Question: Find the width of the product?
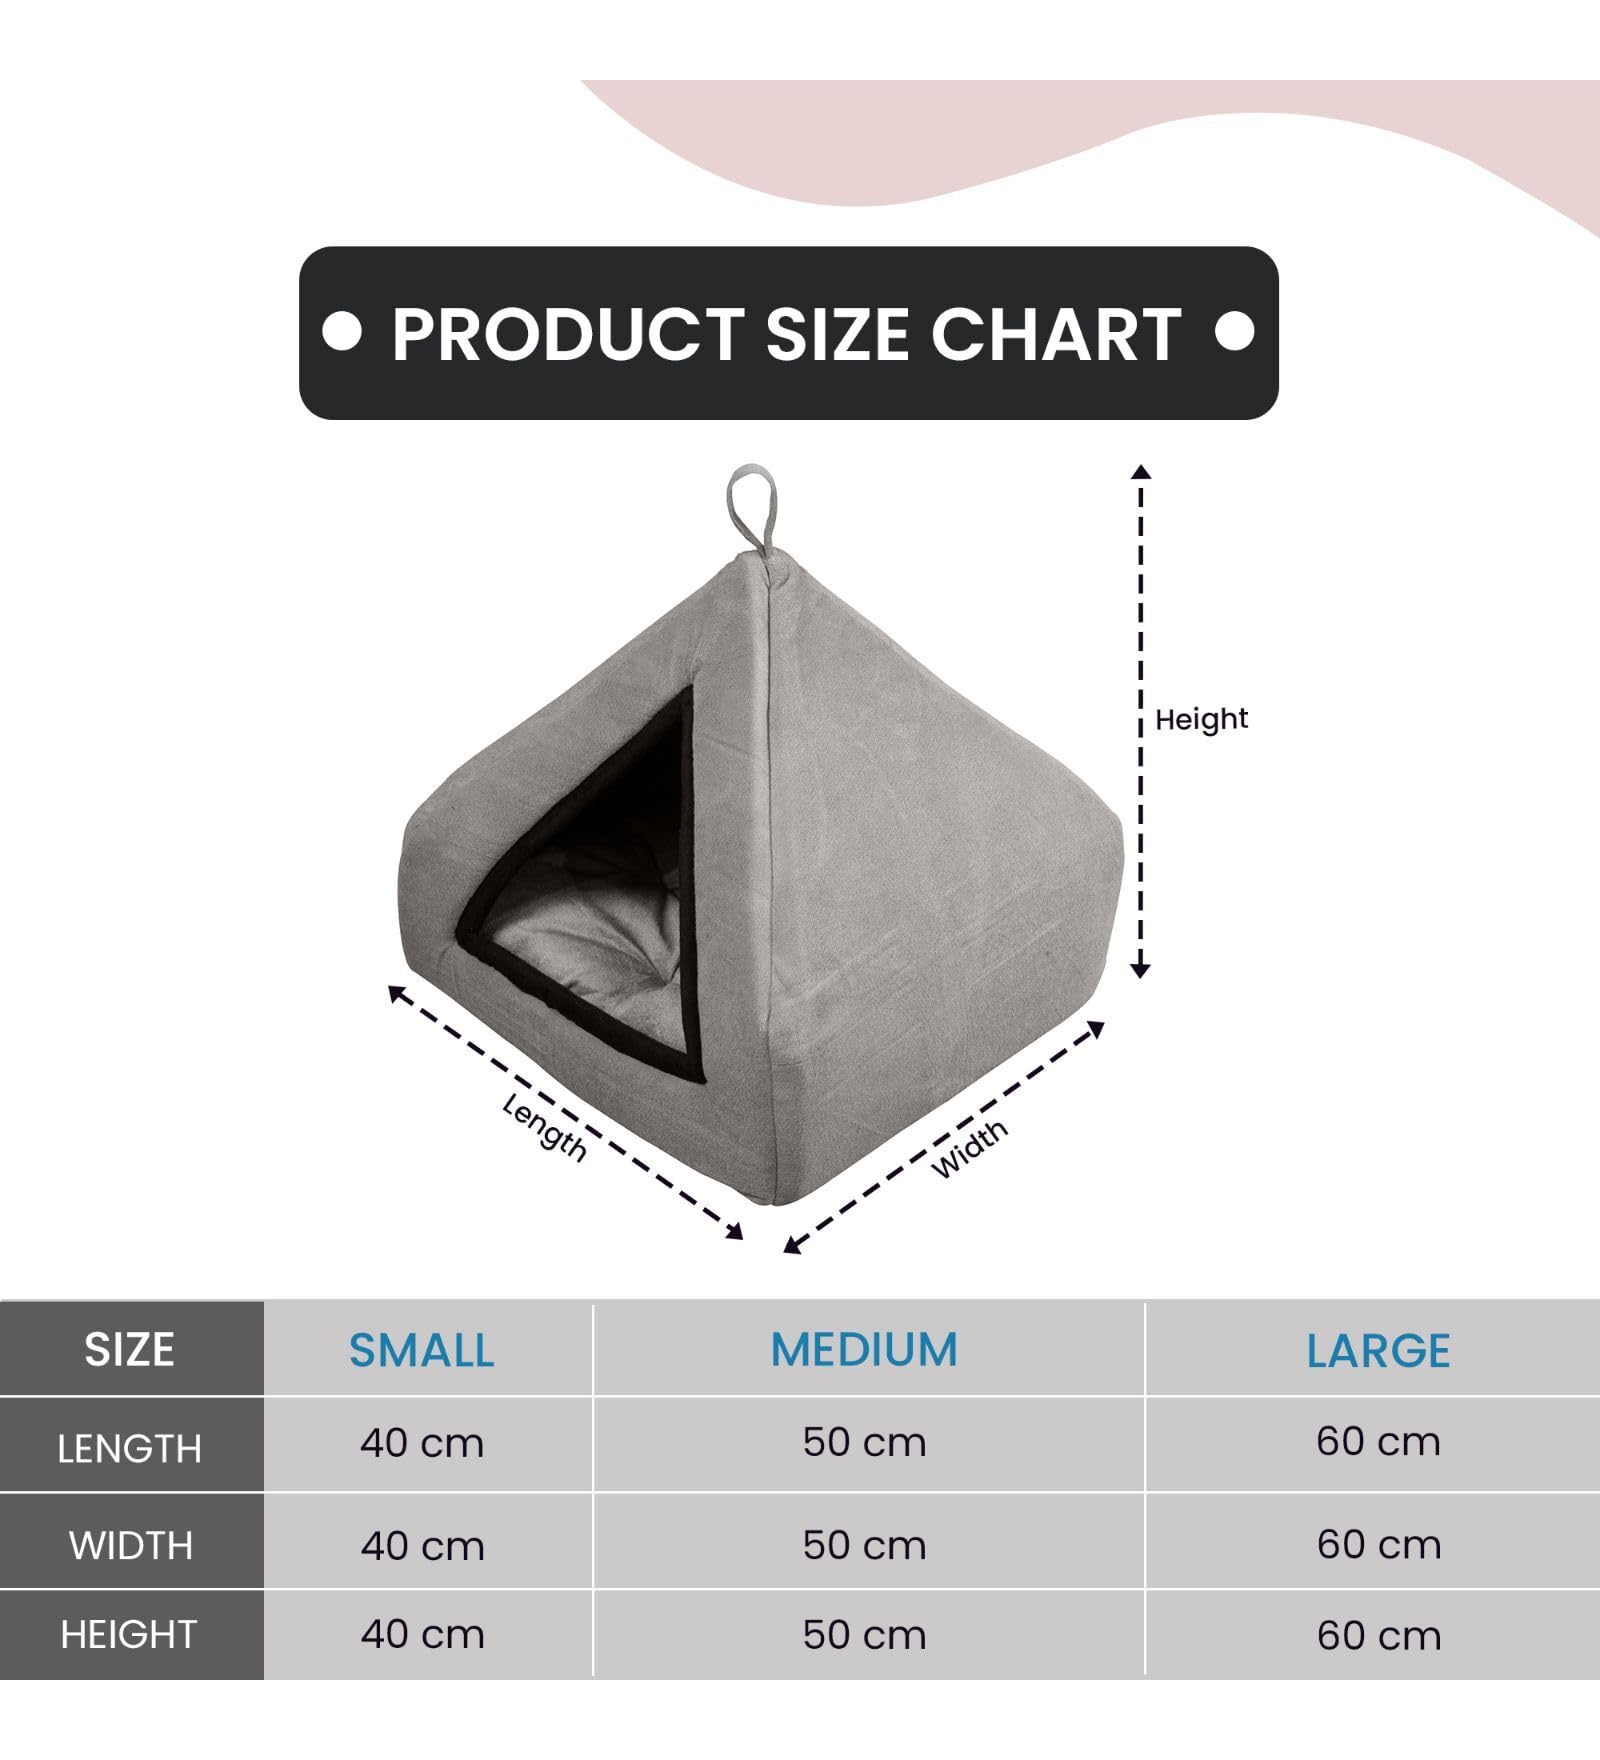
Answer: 60.0 centimetre